Louisiana Highway 82

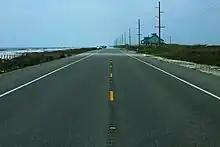
Center line of Louisiana Highway 82 alongside the Gulf of Mexico, near Holly Beach.

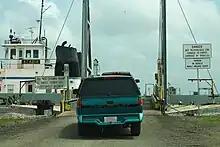
Boarding the LaDOTD Acadia Ferry, which is used for crossing the Calcasieu Ship Channel on Louisiana Highway 82.

Passing through the small community of Johnson Bayou, located about from the Sabine Lake bridge, LA 82 becomes known as the Gulf Beach Highway. The sandy beaches of the gulf coast come into view approximately east of Johnson Bayou in an area known as Constance Beach. LA 82 proceeds eastward flanked by the beach and the uninhabited marsh for another before curving into a T-intersection with LA 27 at Holly Beach. This leg of LA 27 heads north to Sulphur outside the larger city of Lake Charles and provides one of only two inland connections from the Cameron Parish gulf coast. LA 82 turns to resume its eastward course as it runs concurrently with LA 27 past the cluster of raised waterfront homes comprising Holly Beach. After , the highway curves to the northeast away from the coastline and then due north alongside the Calcasieu Ship Channel. later, the road curves east to cross the channel via ferry. The Cameron Ferry charges $1 per vehicle and 25 cents per bicycle or pedestrian.